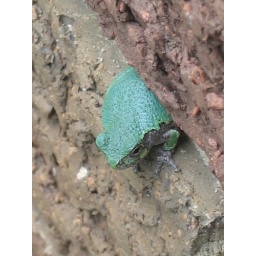
tiny tree frog sitting between the gap in the bricks